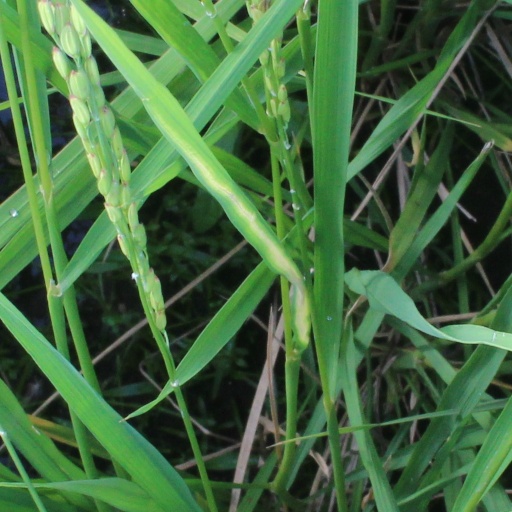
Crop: rice